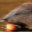
Label: beaver